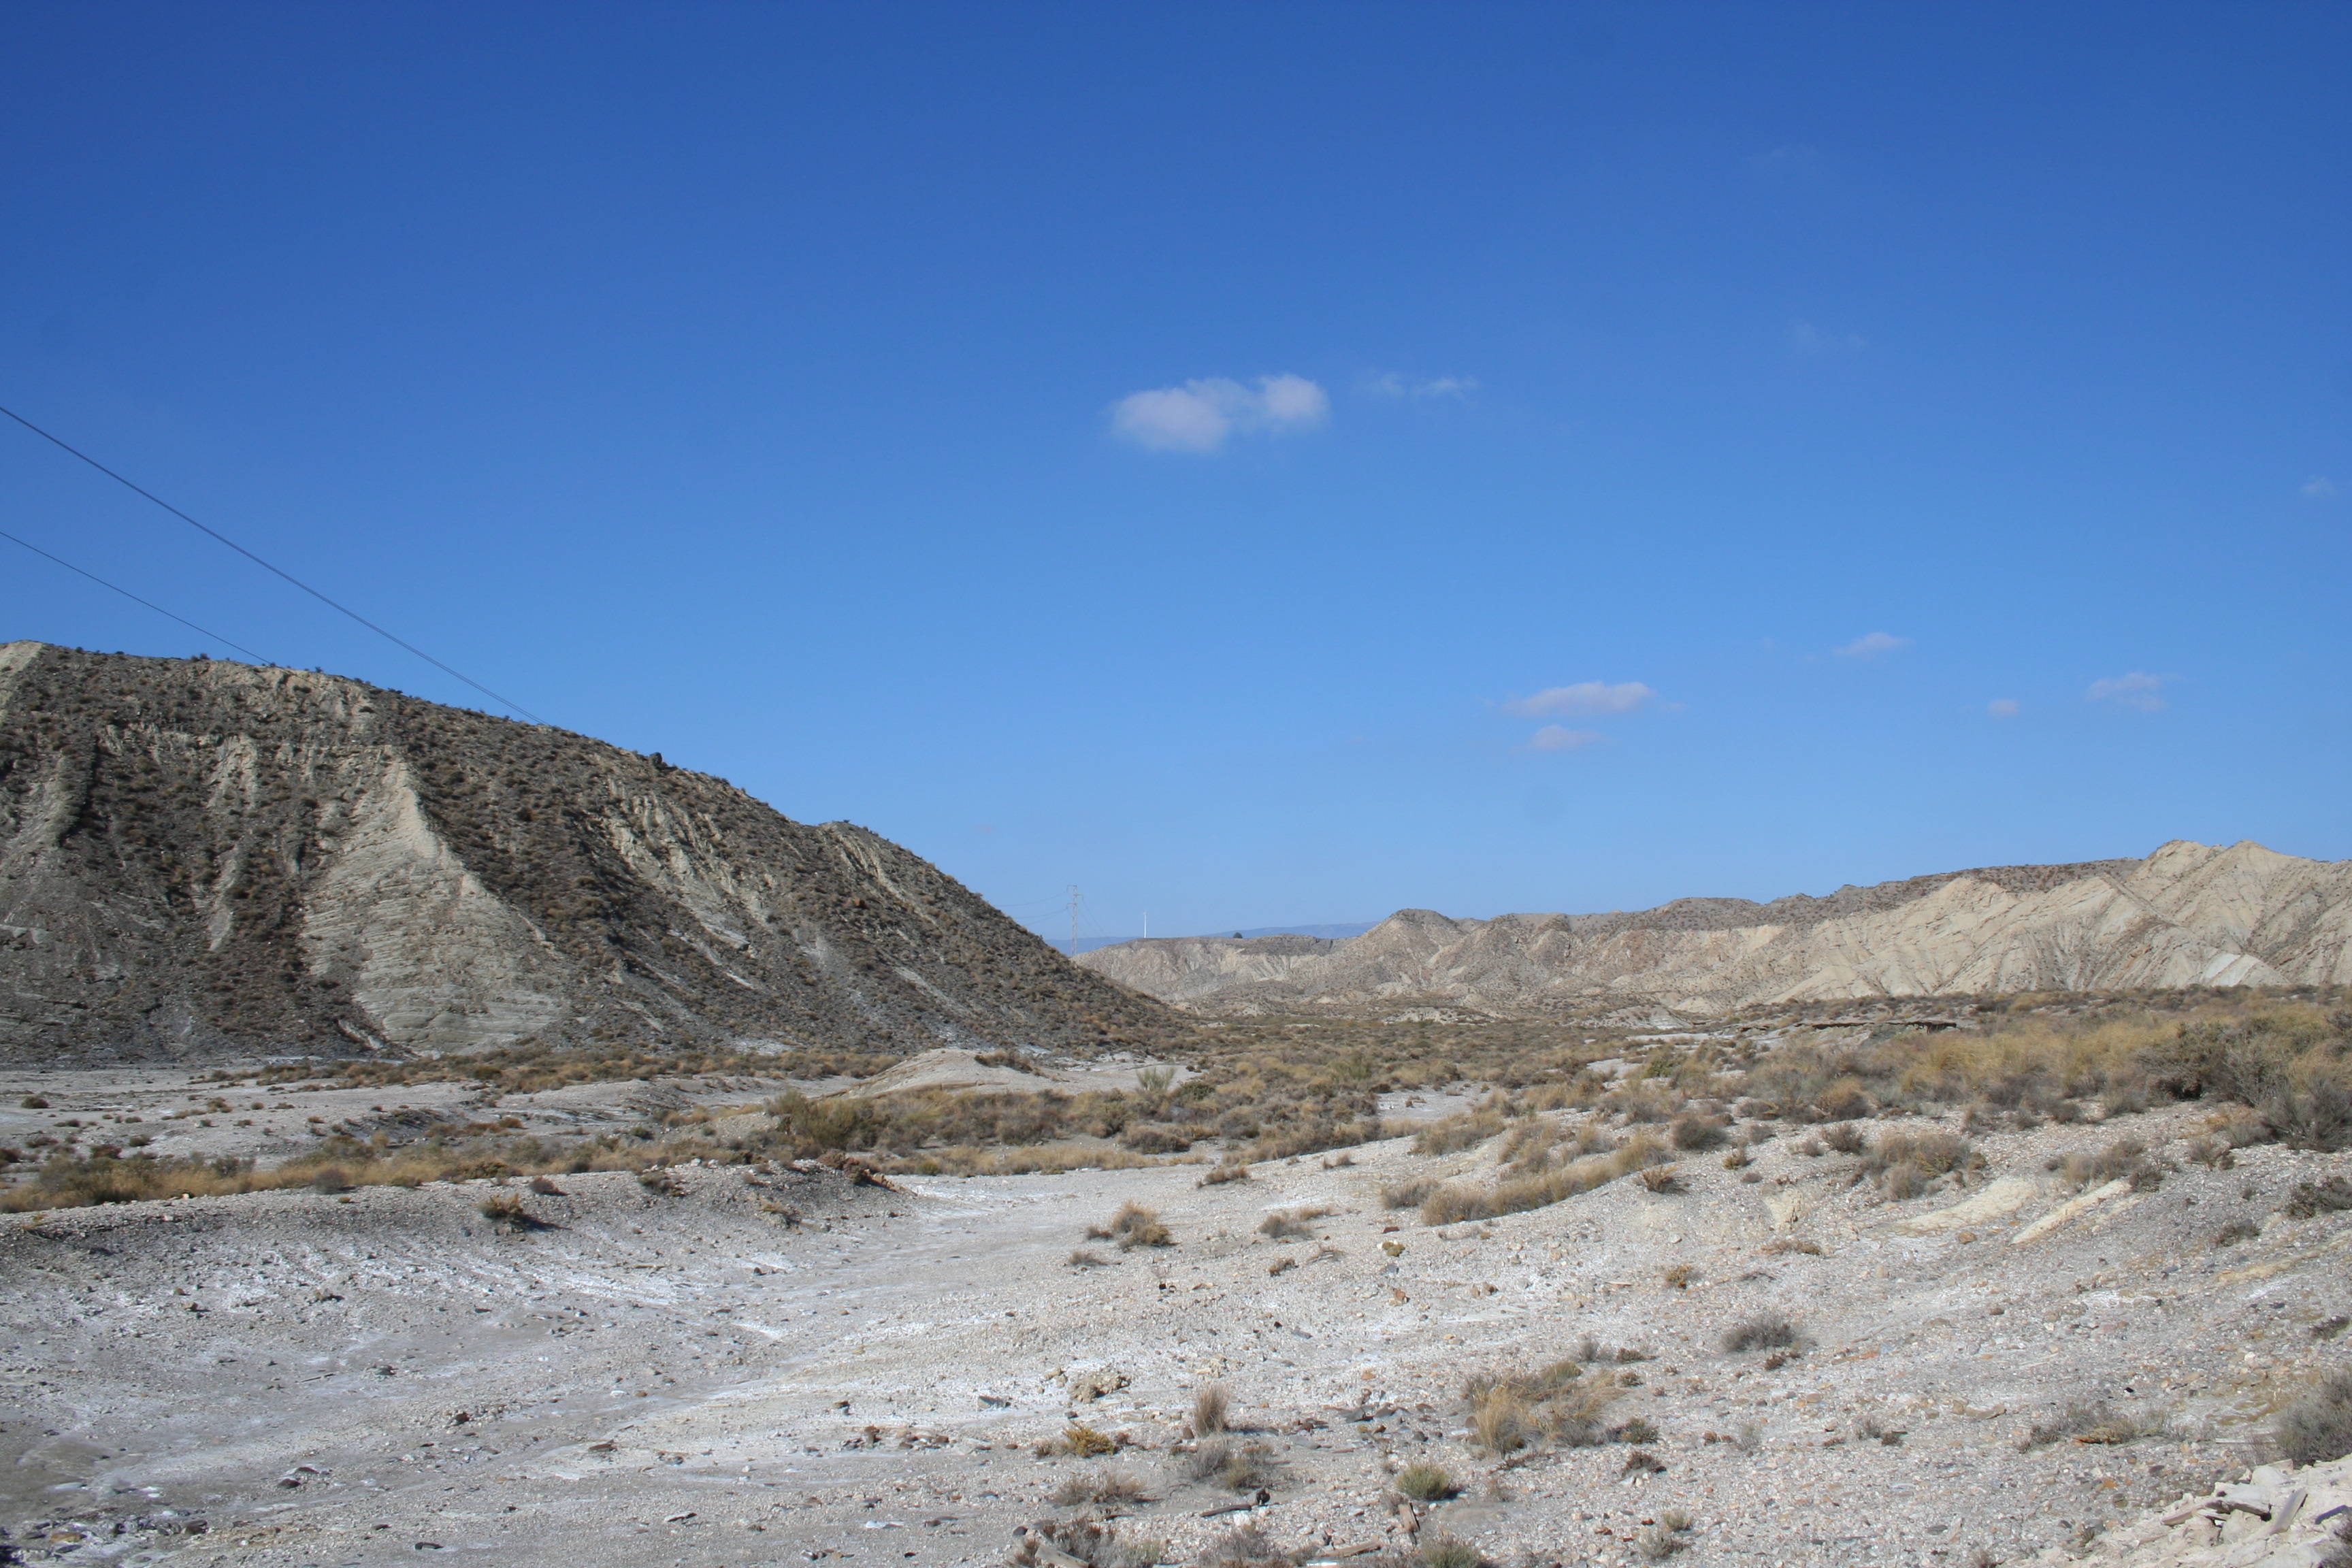
landscape, rock, mountain, arid, desert, valley, land, mountain range, panorama, dry, ridge, blue sky, desert landscape, sunny, spain, geology, badlands, plateau, andalusia, geological, fell, volcanic, wadi, moraine, landform, mountain pass, natural environment, geographical feature, mountainous landforms